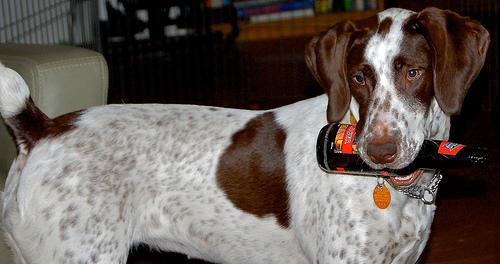
Breed: german shorthaired